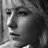
Emotion: sad